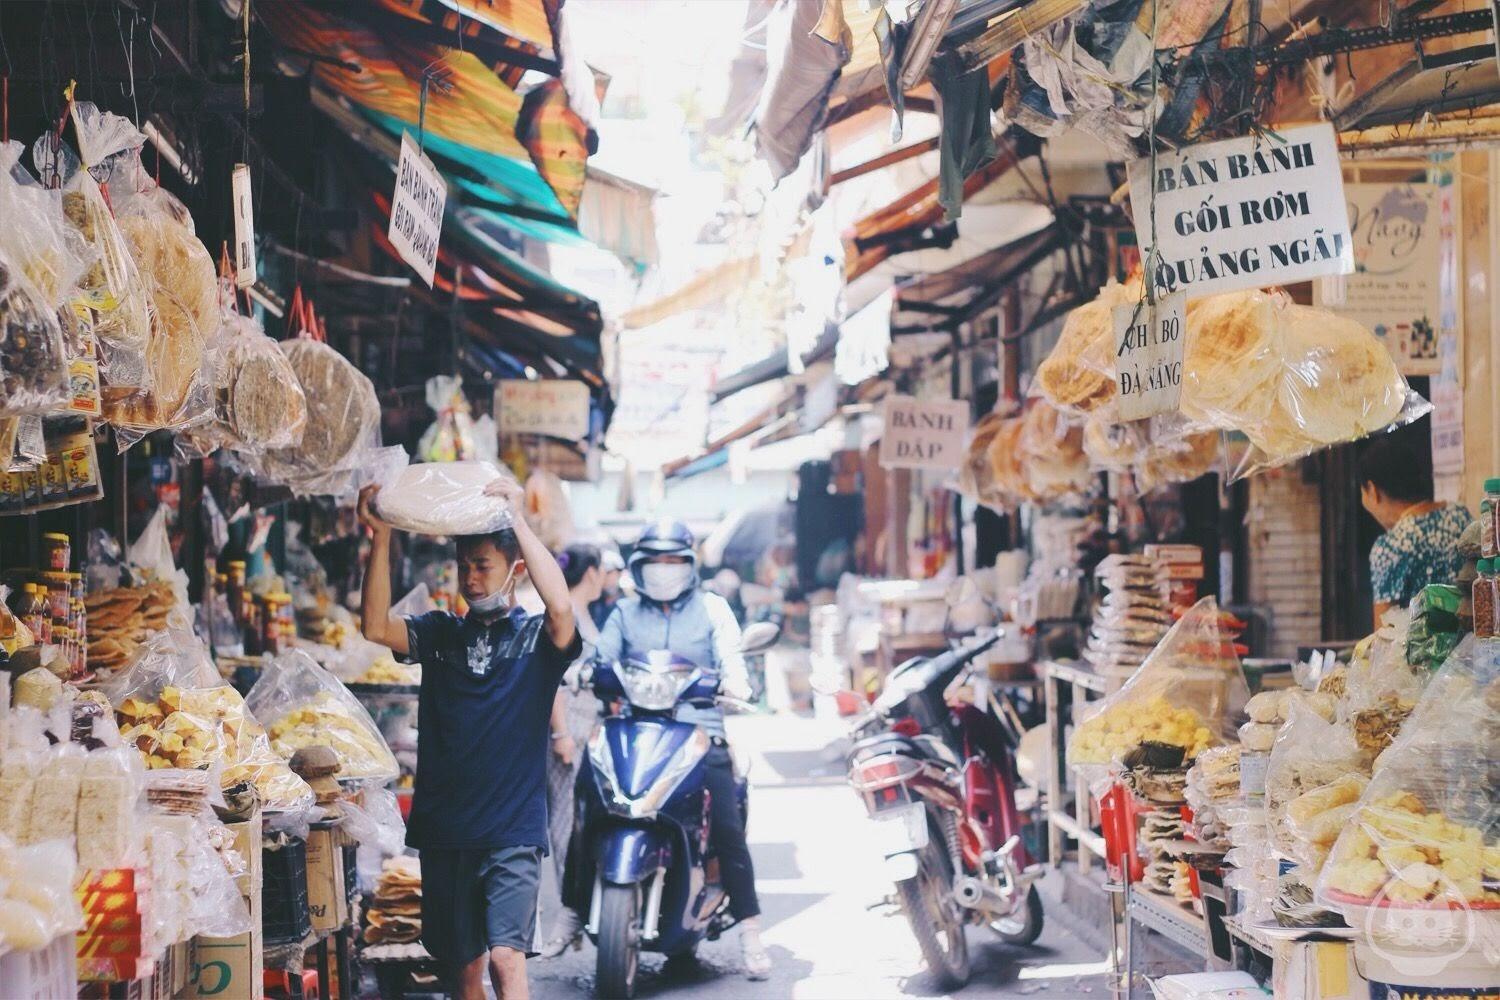
ở hai bên lối đi có sự xuất hiện của nhiều quầy hàng